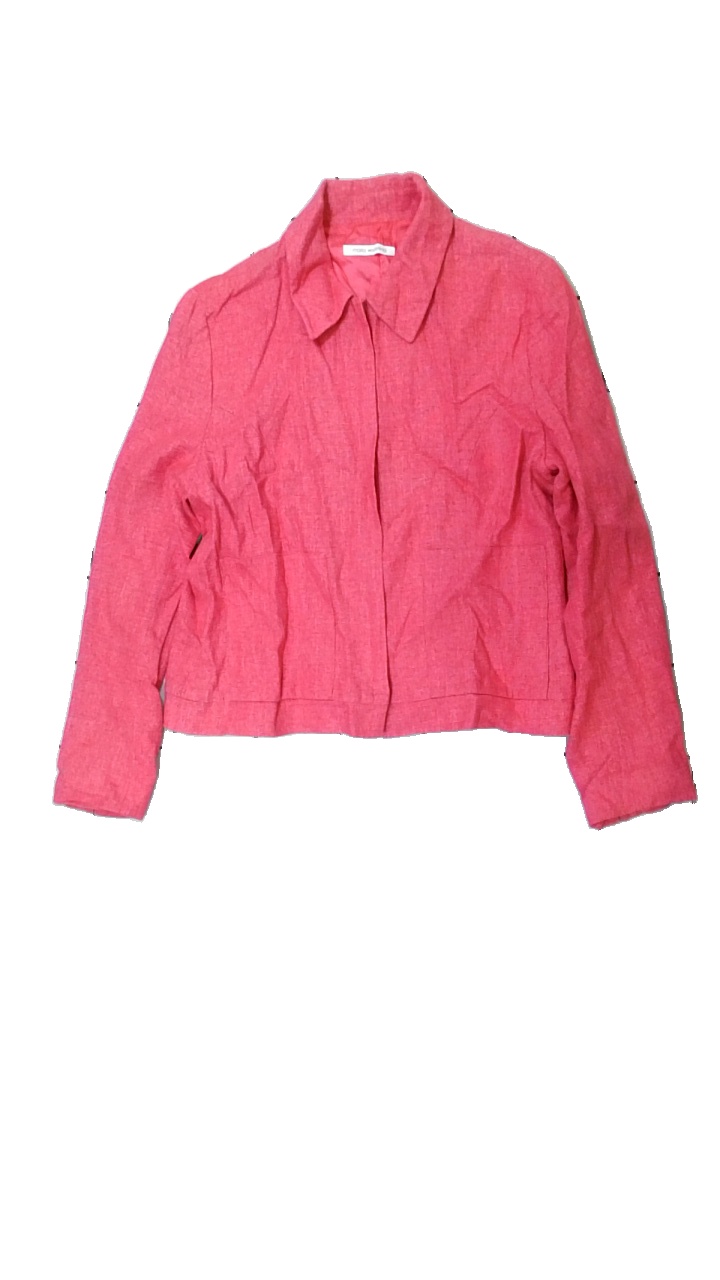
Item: Jacket (Ladies)
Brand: Maria Westerlind
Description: rosa jacka
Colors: Pink
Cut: Regular
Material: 100% cotton
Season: Spring
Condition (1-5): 5
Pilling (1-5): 5
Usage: Reuse
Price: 50-100